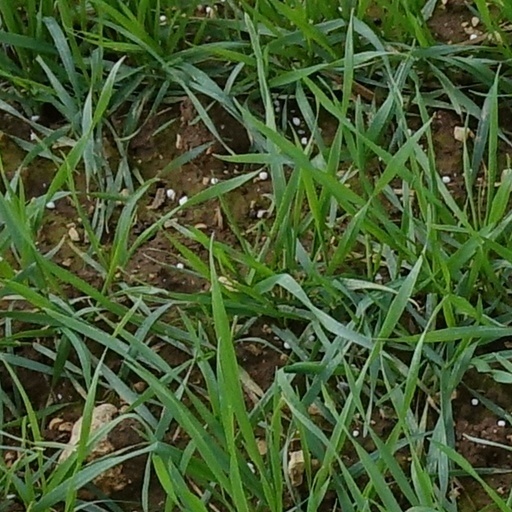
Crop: wheat